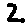
Label: 2